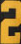
Number: 2